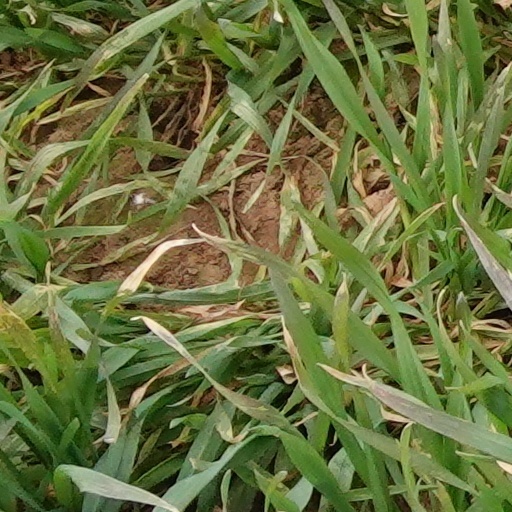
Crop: wheat